Westinghouse Atom Smasher

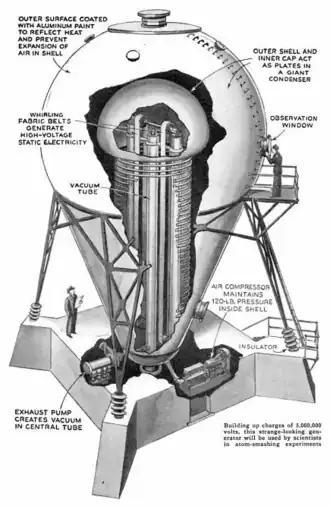
Drawing of the machine with part of the tank cut away, showing the belts and high voltage electrode

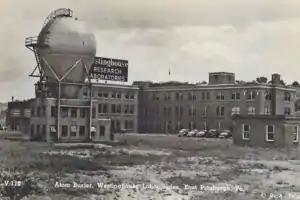
A view of the atom smasher in the 1930s or 1940s, when it was operational

In a Van de Graaff generator, invented in 1929 by Robert J. Van de Graaff, an endless rubber or fabric belt carries electric charges from a roller at the base of the device and deposits them inside a hollow metal electrode at the top. This causes a high voltage to develop between electrodes at the top and bottom of the apparatus.